School for Scoundrels (2006 film)

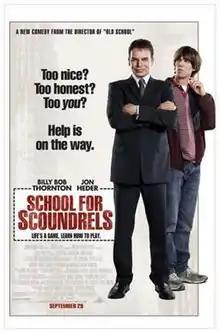
Theatrical release poster

School for Scoundrels is a 2006 American comedy film, starring Billy Bob Thornton and Jon Heder, and directed by Todd Phillips. The film is based on the 1960 British film "School for Scoundrels". The remake was released on September 29, 2006.